The Two Waters

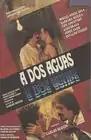
Film Poster

The Two Waters is a 1988 Argentine drama film directed by Carlos Olguin-Trelawny, his "opera prima", and written Martha Gavensky starring Miguel Ángel Solá and Bárbara Mújica.